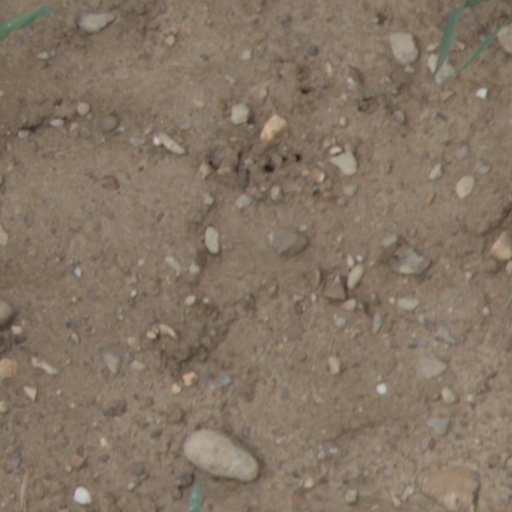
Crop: wheat